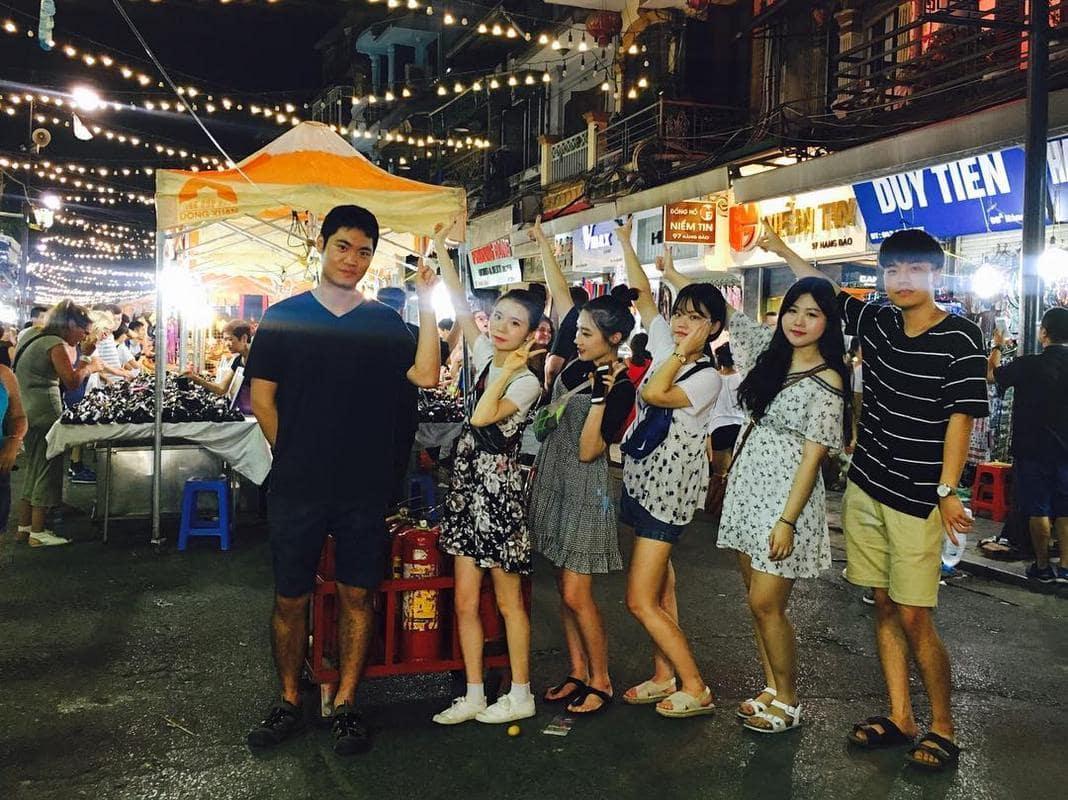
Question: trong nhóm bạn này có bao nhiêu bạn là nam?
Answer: có hai bạn là nam